Yantai

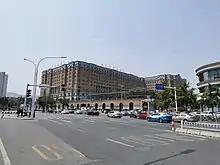

Yantai Economic and Technological Development Area is one of the earliest approved state-level economic development zones in China. It now has a planned area of and a population of 115,000. It lies on the tip of the Shandong Peninsula facing the Yellow Sea. It adjoins downtown Yantai, merely 6 kilometers away from Yantai Port and 6 kilometers away from Yantai Railway Station (not to be confused with Yantai South Railway Station).